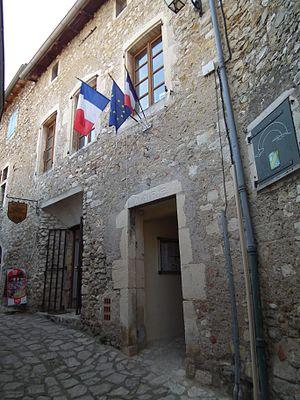
Mairie de Mirmande - Drôme - France
Mirmande est une commune française située dans le département de la Drôme en région Auvergne-Rhône-Alpes.